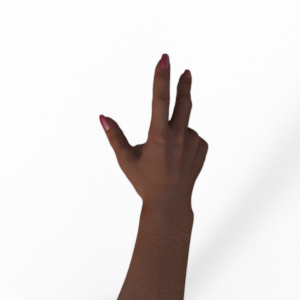
Label: scissors